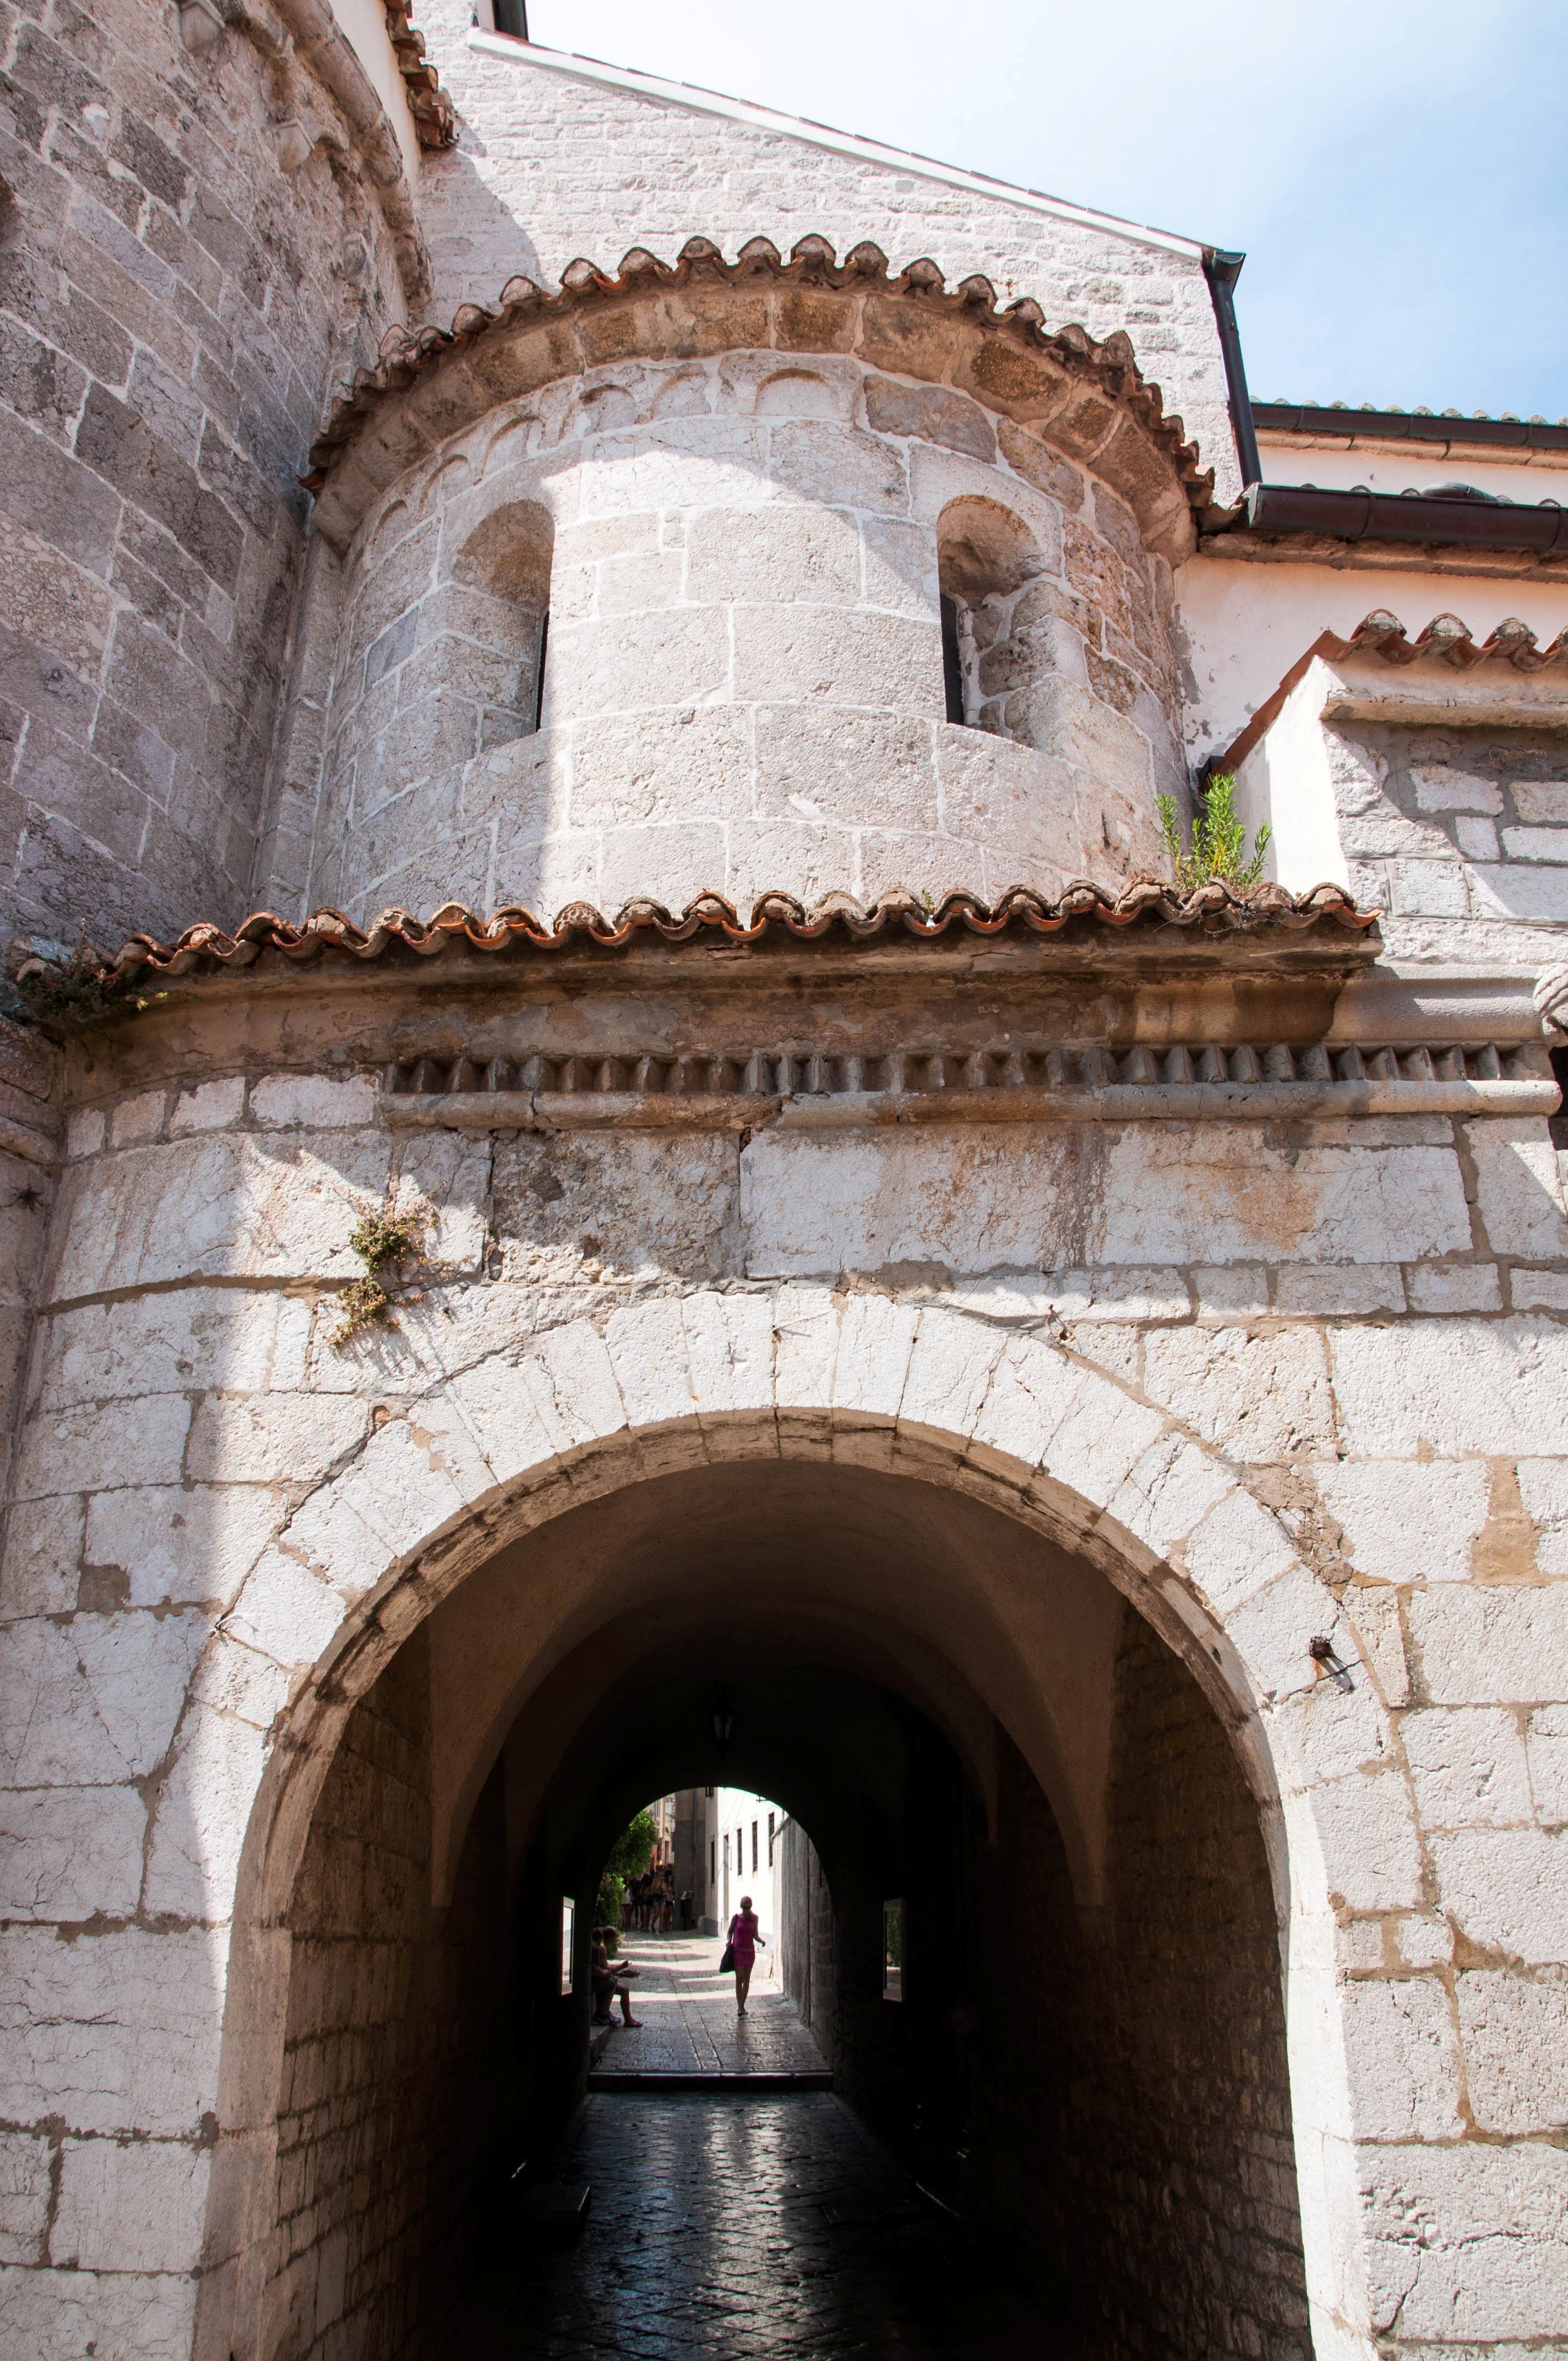
architecture, arch, fortification, croatia, monastery, middle ages, istria, august, borgo, ancient history